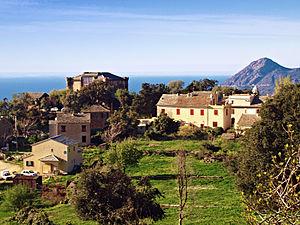
Canari est une commune française située dans la circonscription départementale de la Haute-Corse et le territoire de la collectivité de Corse. Elle appartient à l'ancienne piève de Canari dont elle était le chef-lieu, dans le Cap Corse.